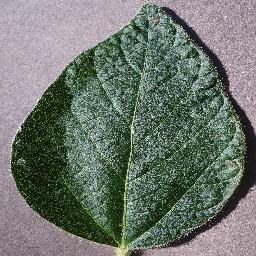
Label: Soybean___healthy